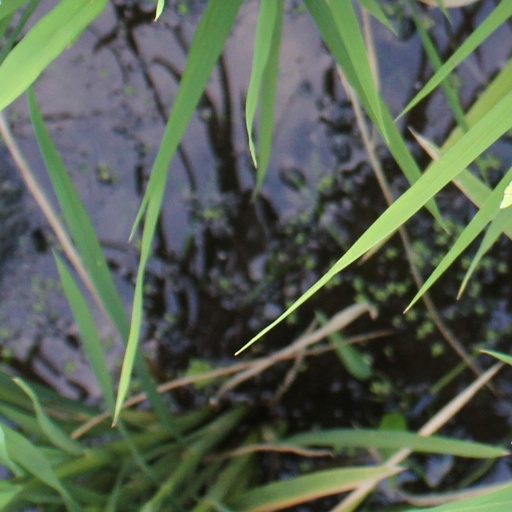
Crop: rice